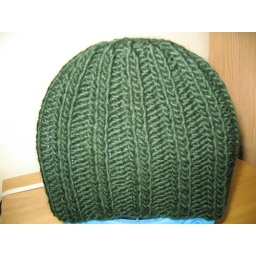
i call it ... hat stretched over small box fan